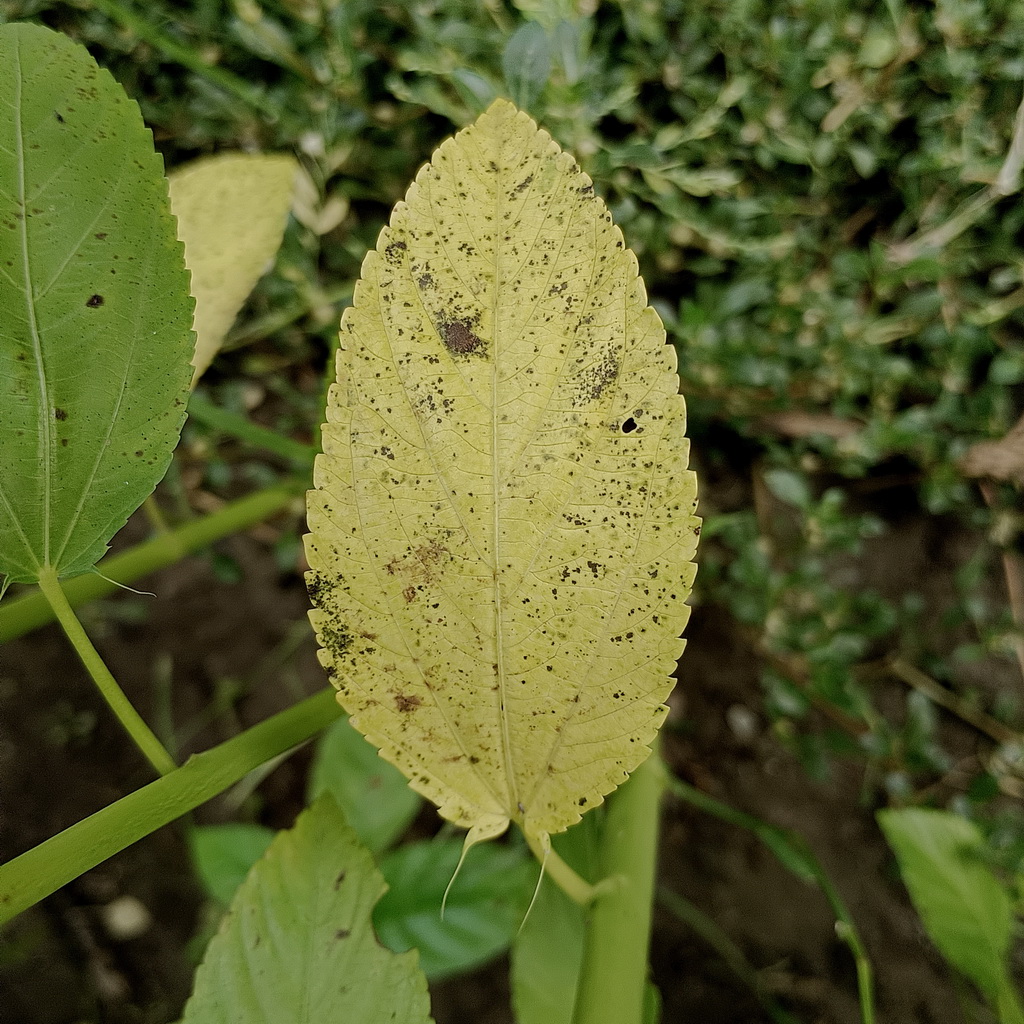
Label: Mosaic